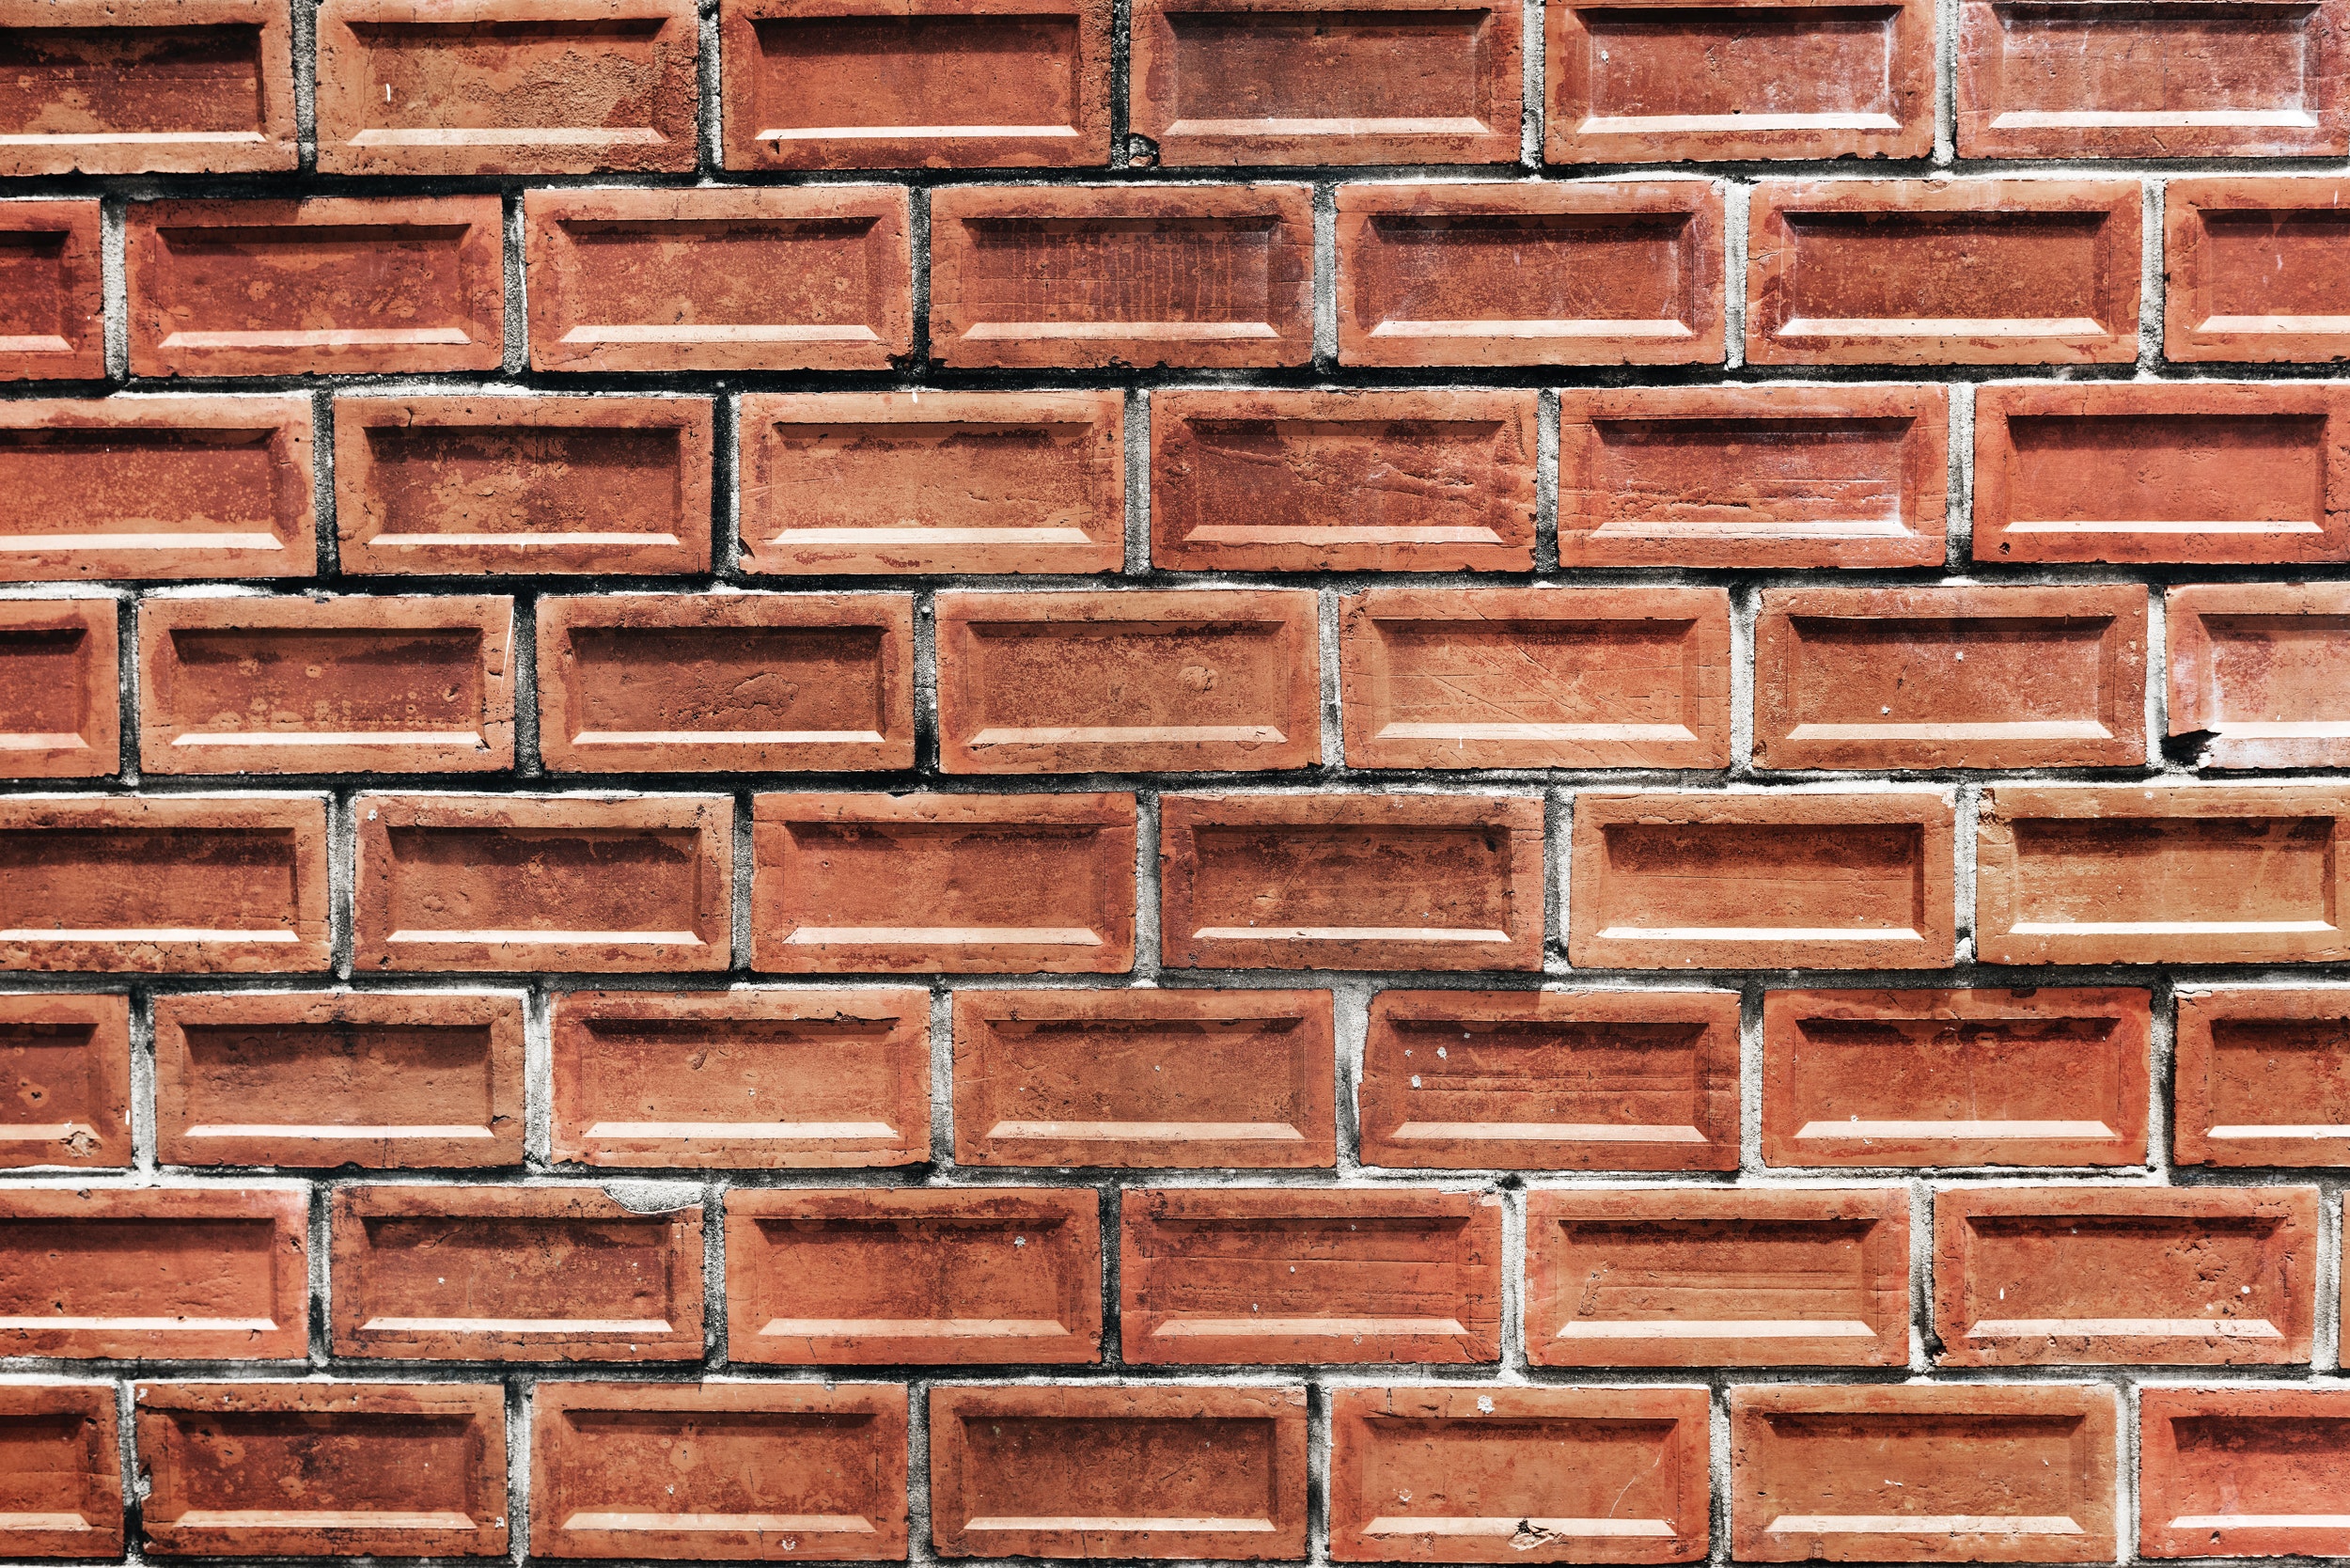
brickwork, brick, wall, brown, pattern, line, rectangle, metal